Mazama Ash

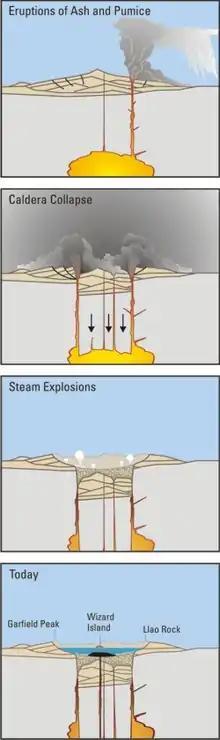
Mount Mazama's eruption timeline, showing ejection of ash and caldera collapse.

The Mazama ash spread over an area of at least in the northern Great Plains, where it is most commonly preserved within peat, alluvial, lacustrine, and aeolian sediments.